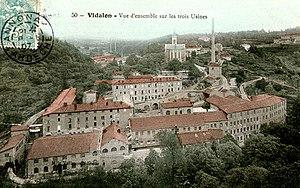
Davézieux Vidalon
Davézieux est une commune française située dans le département de l'Ardèche en région Auvergne-Rhône-Alpes.